George A. Cobham Jr.

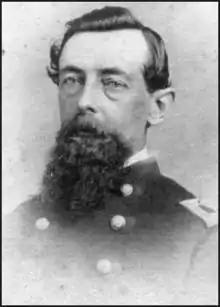
George Ashworth Cobham

George Ashworth Cobham Jr. (December 5, 1825 – July 20, 1864) commanded the 111th Pennsylvania Infantry in the American Civil War and rose to the rank of brigade commander before being killed in battle.